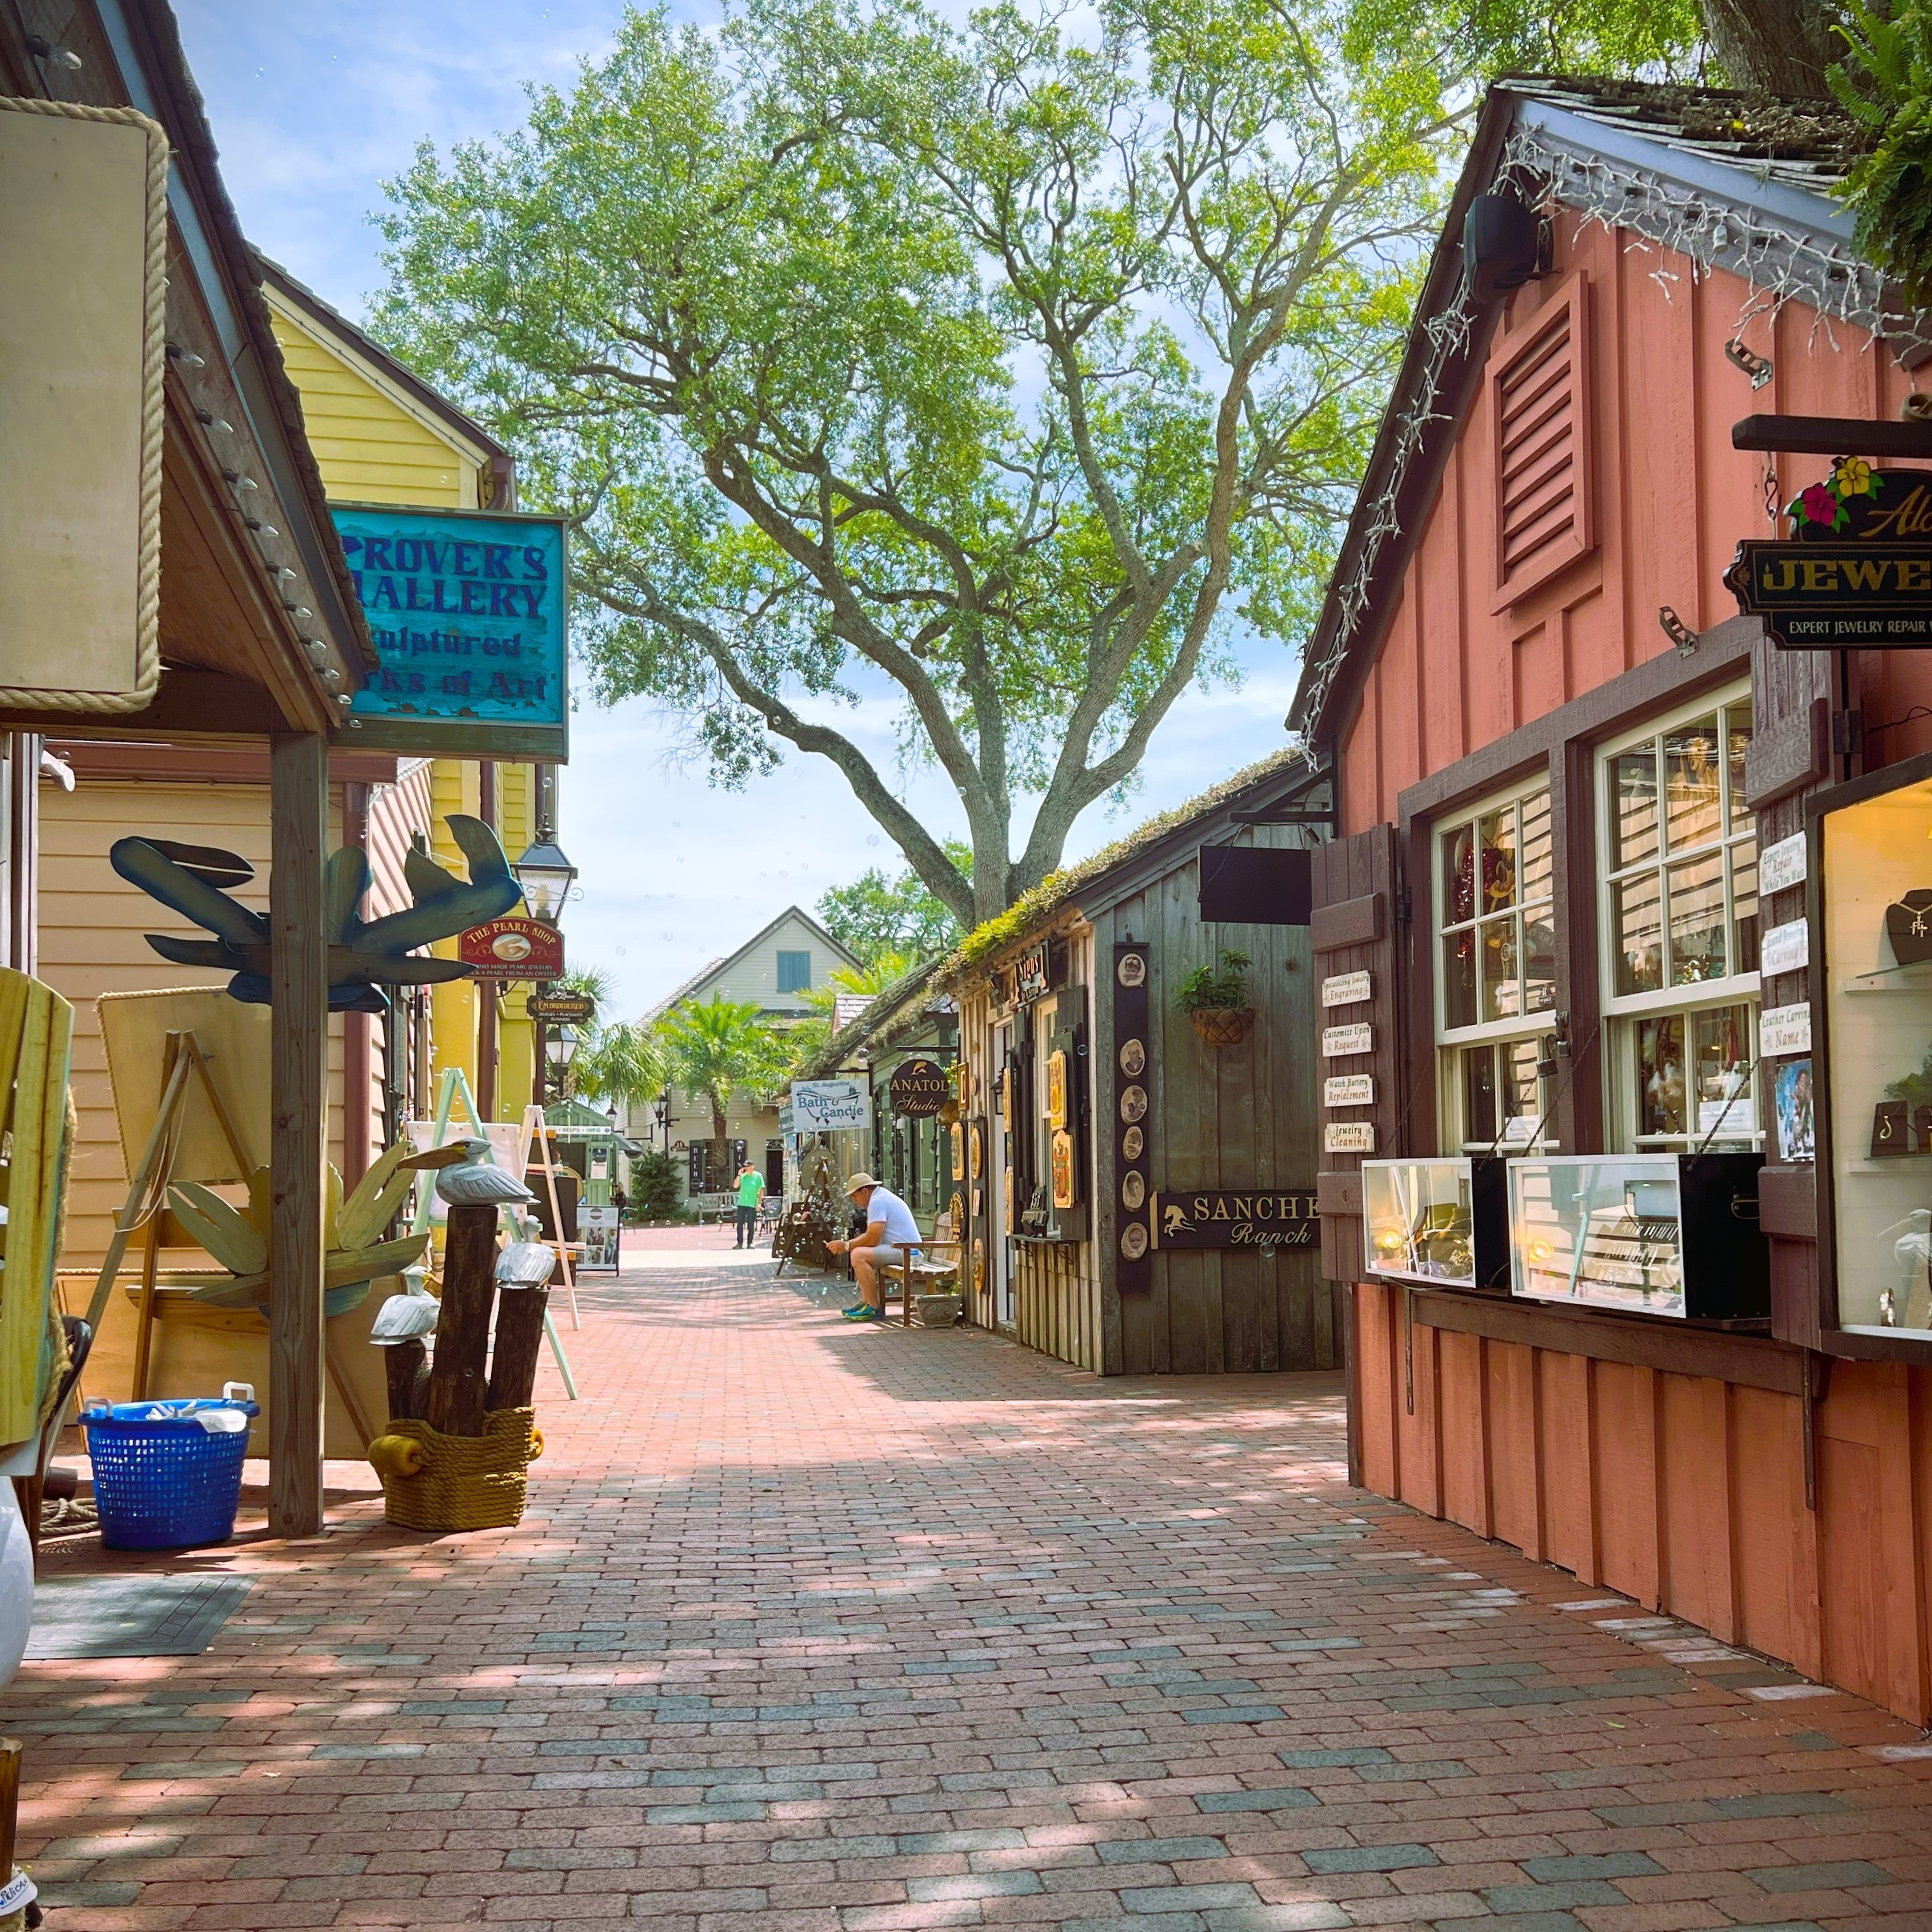
town, sky, road surface, infrastructure, building, window, tree, travel, leisure, neighbourhood, thoroughfare, wood, sidewalk, plant, road, city, facade, flowerpot, urban design, mixed use, marketplace, pedestrian, house, flooring, cobblestone, street, market, lane, village, alley, walkway, shade, landscape, cloud, tourism, downtown, vacation, evening